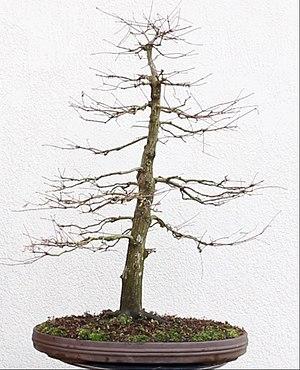
Cyprès Chauve de style droit
Le bonsaï ou bonzaï, culture miniaturisante de végétaux, est un art traditionnel japonais dérivé de l'art originaire chinois du penjing. Cette pratique se retrouve également dans les cultures d'autres pays de cette région du monde comme le Vietnam ou la Corée sous l'influence chinoise.